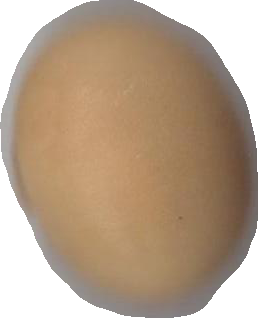
Variety: Grobogan